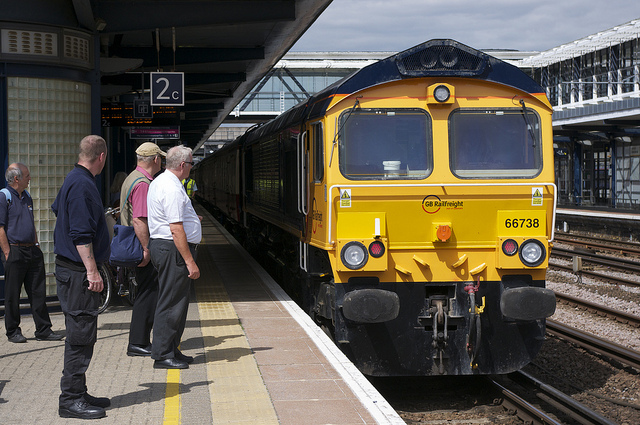
thi8s is a train coming down the tracks

A couple of people standing at the train station.

some men standing at a platform waiting for the train to pull up

a train in the middle of a station with people about to get on.

A couple of men standing at a train stop near the train.